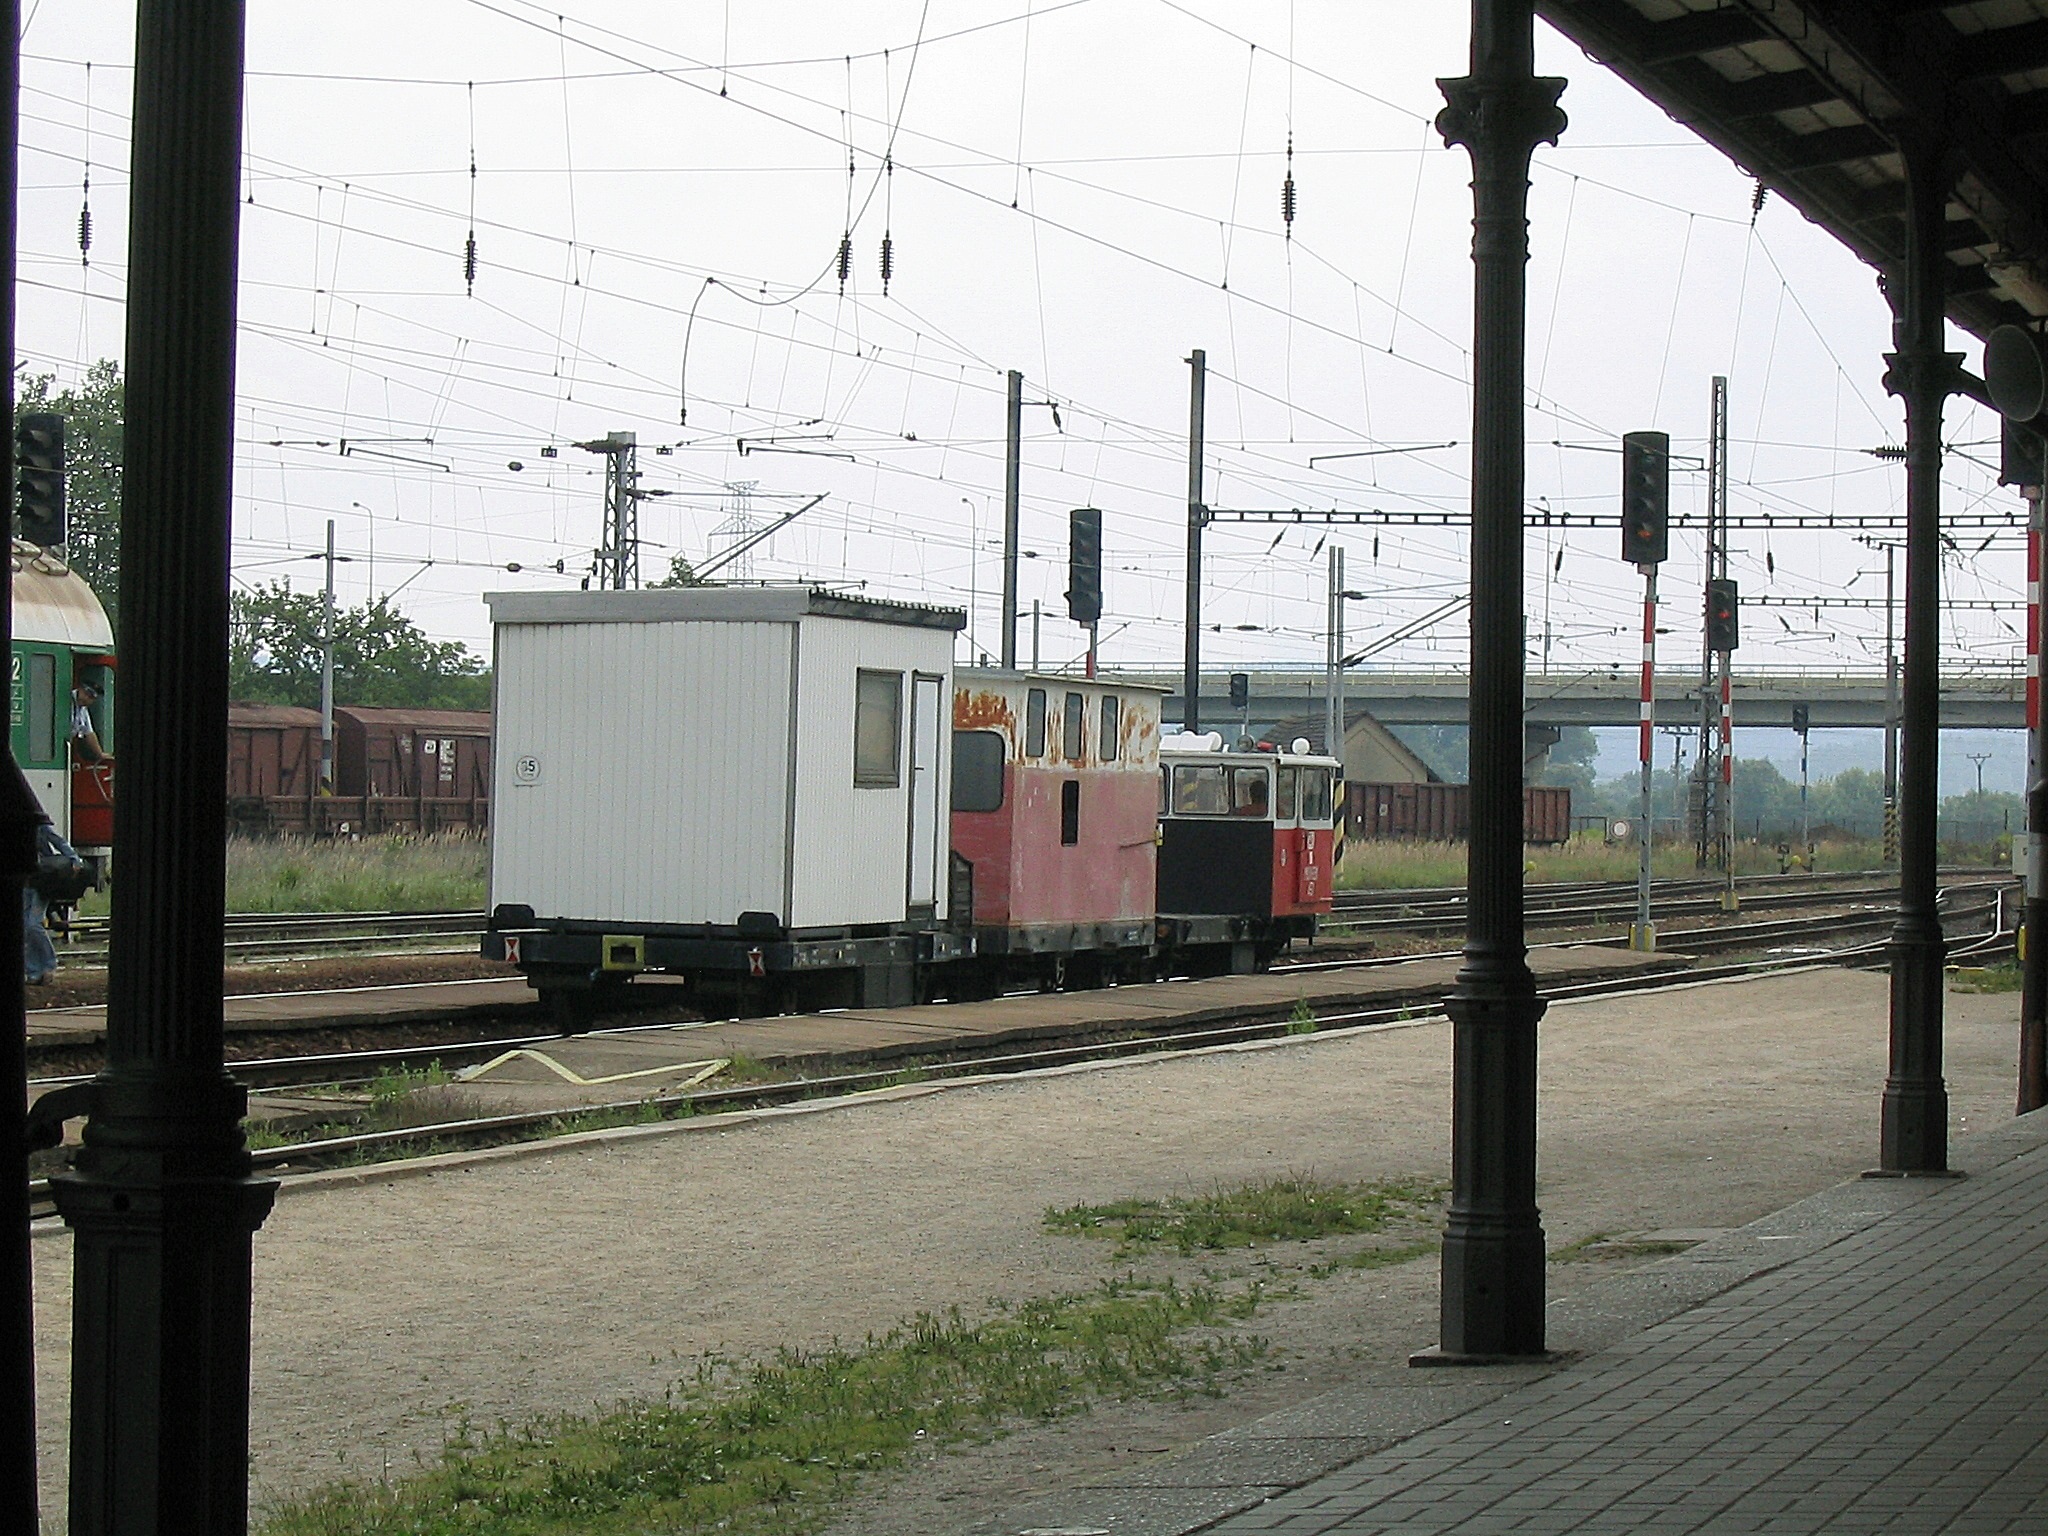
track, railway, train, transport, vehicle, train station, electricity, lane, public transport, locomotive, czech republic, maintenance, rail transport, land vehicle, residential area, arbeitszug, rolling stock, railroad car, gleisarbeitszug, protiv n